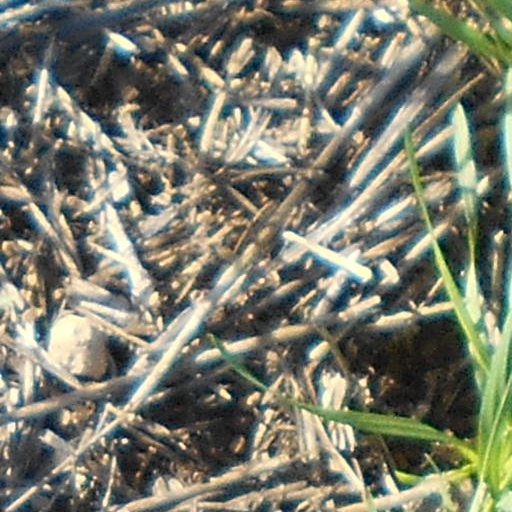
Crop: wheat